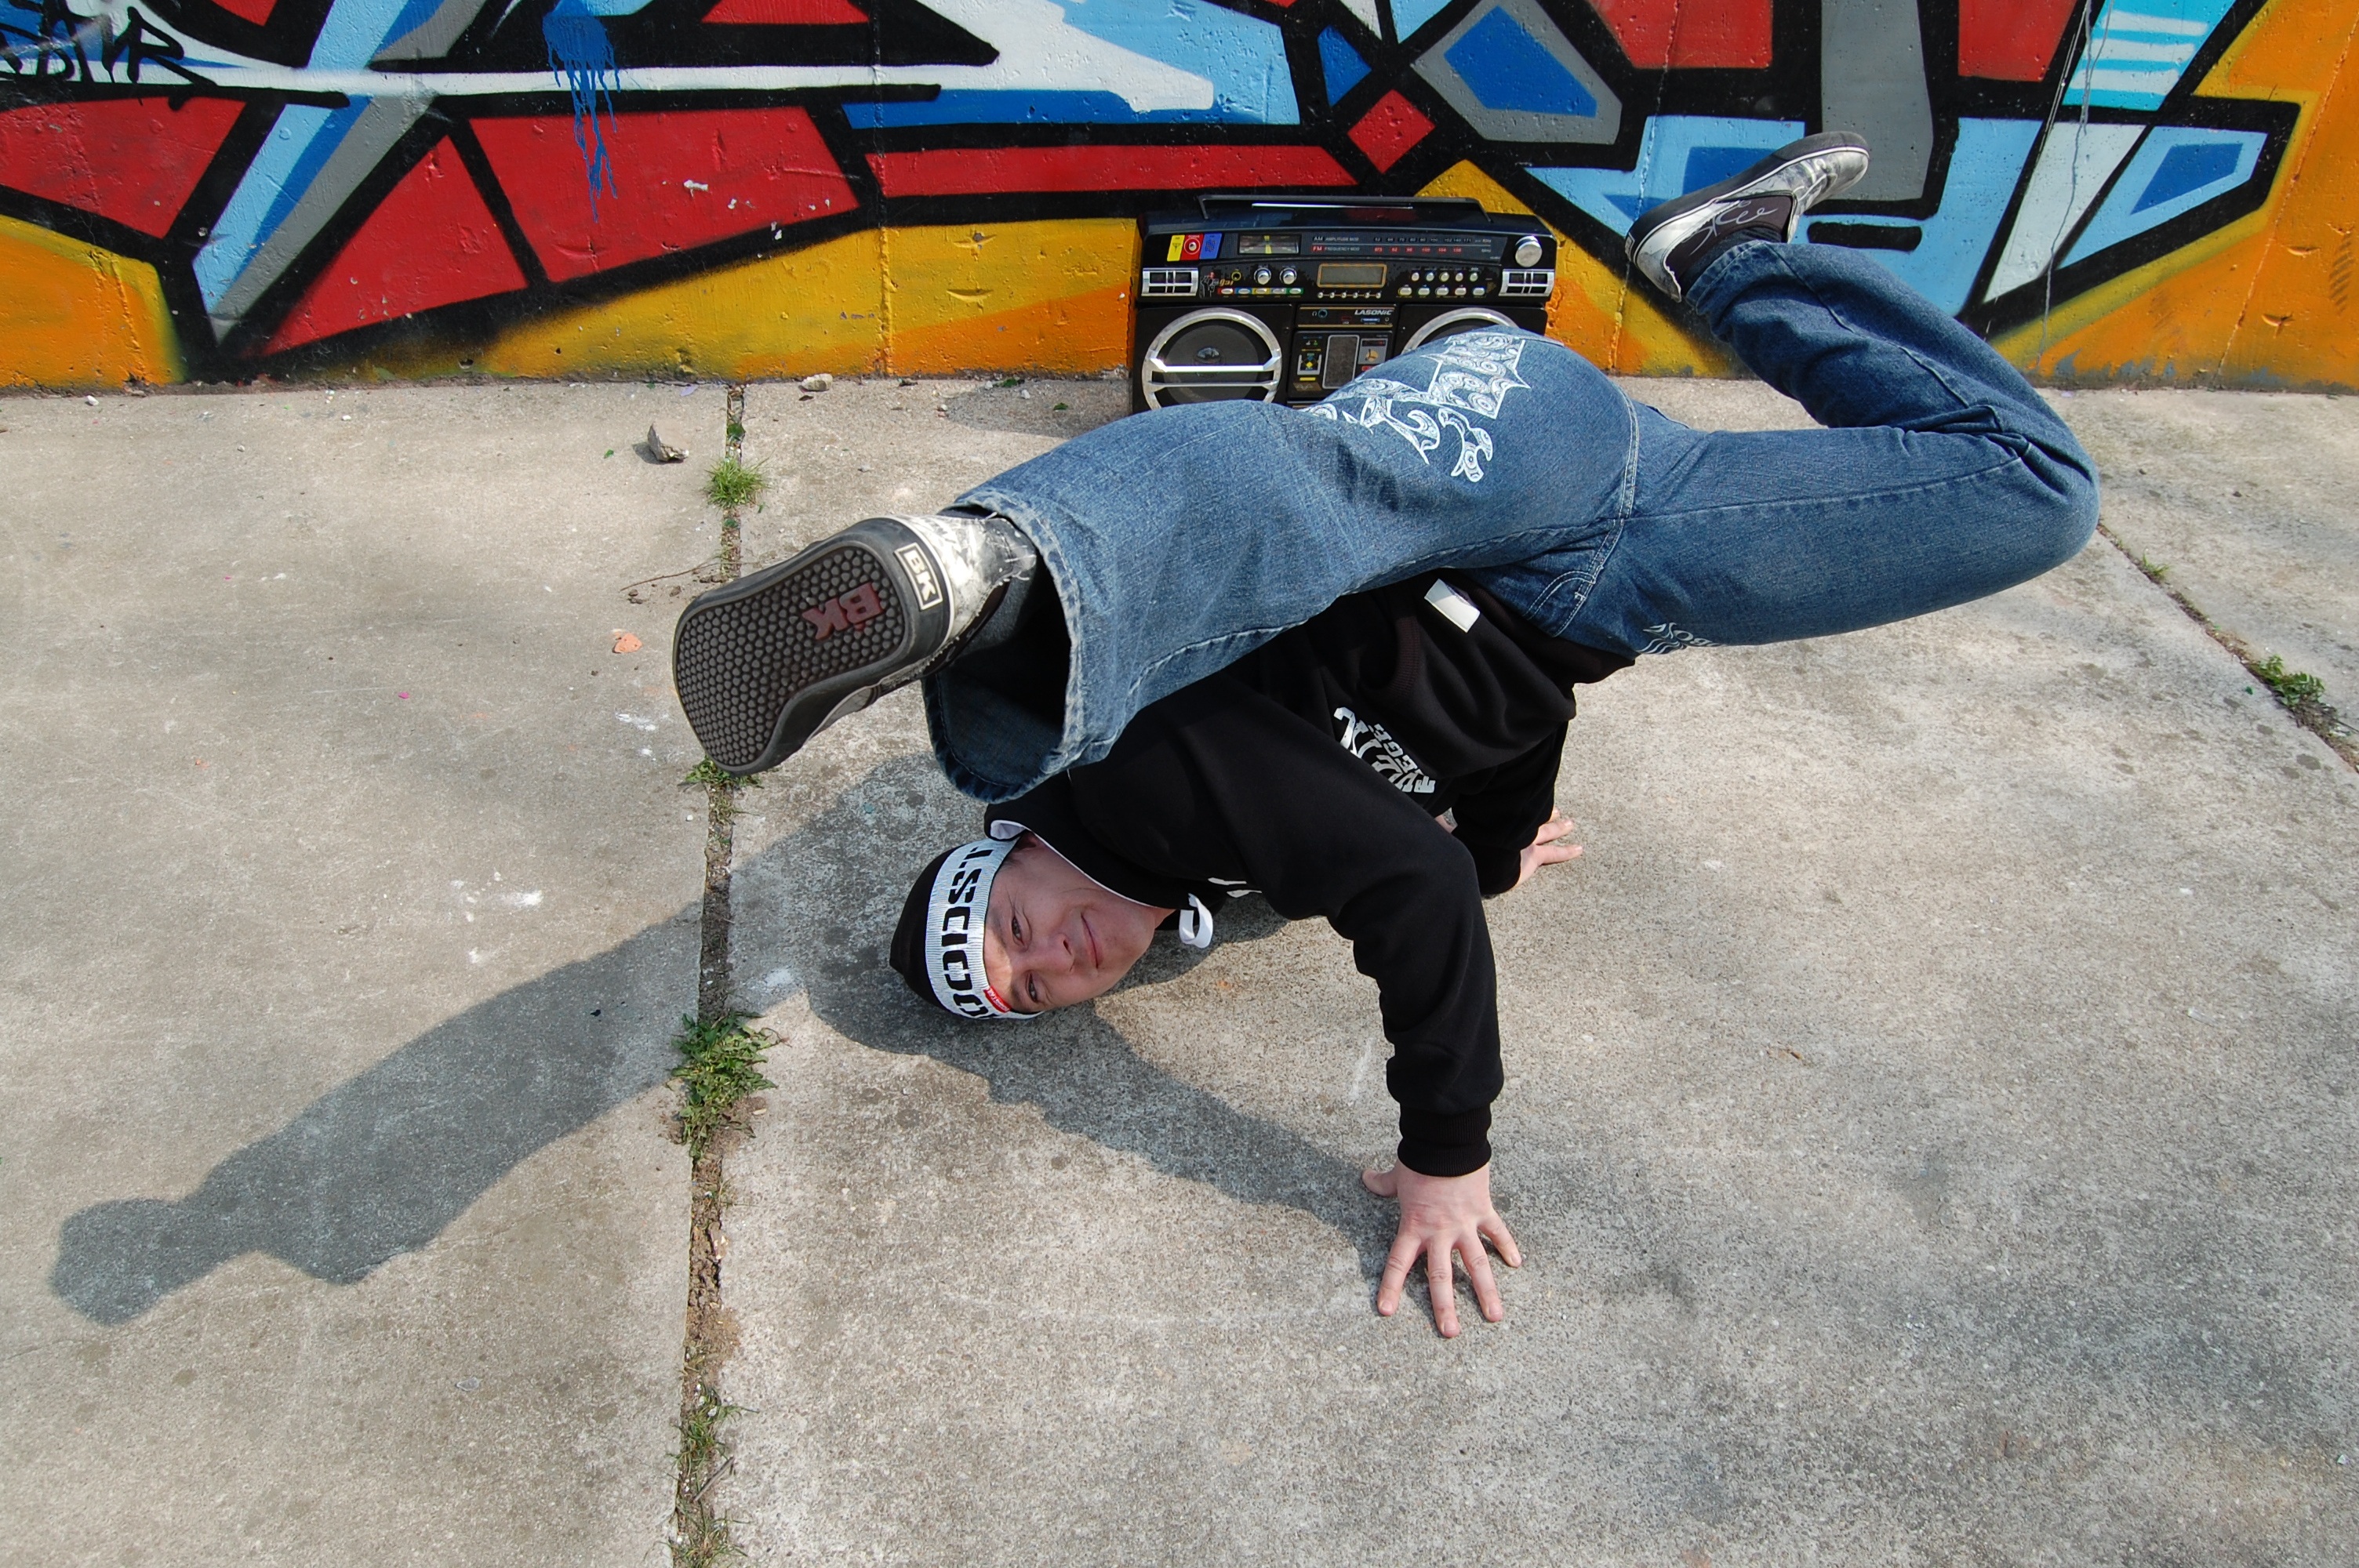
dance, extreme sport, art, sports, body, breakdance, stunt performer, freez